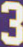
Number: 3